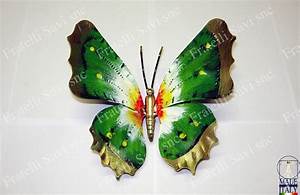
Label: farfalla